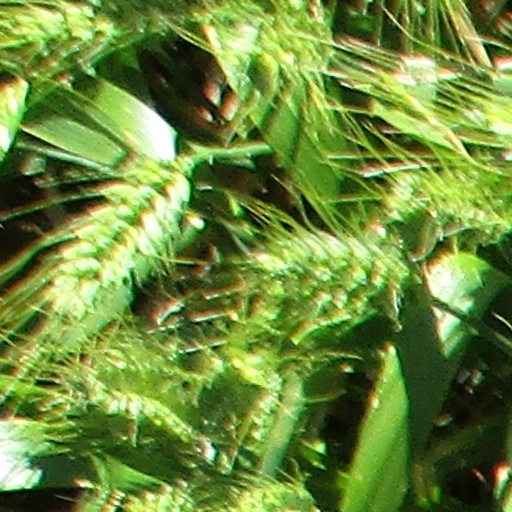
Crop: wheat